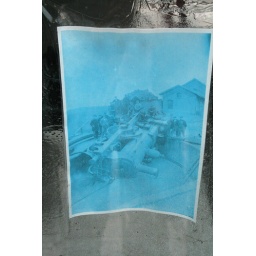
A close up of a wrecked locomotive dumped from a turnabout pasted in the window of the turnabout's engineer's cabin.